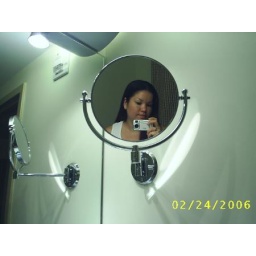
makeup mirror in the bathroom